Capitulare de villis

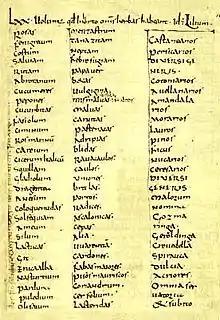
"Capitulare de villis vel curtis imperii LXX"

The Capitulare de villis is a text composed sometime in the late 8th or early 9th century that guided the governance of the royal estates, possibly during the later years of the reign of Charlemagne (c. 768–814). It lists, in no particular order, a series of rules and regulations on how to manage the lands, animals, justice, and overall administration of the king's property and assets. The document was meant to lay out the instructions and criteria for managing Charlemagne's estates and was thus an important part of his reform of Carolingian government and administration.